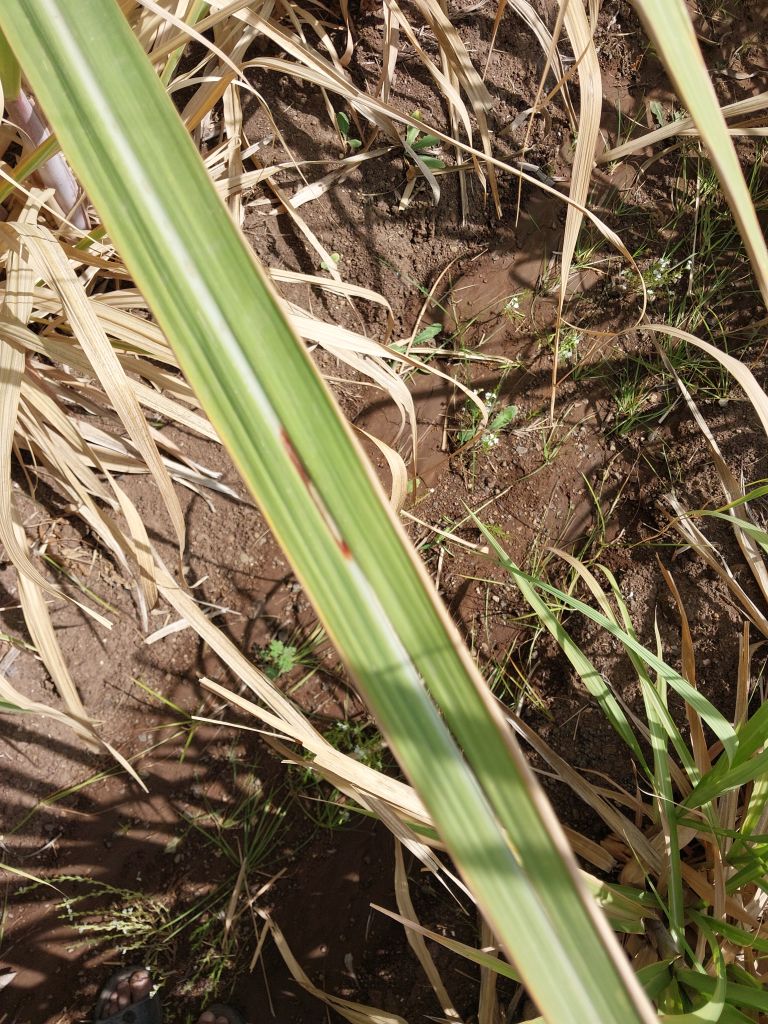
Label: Brown Spot